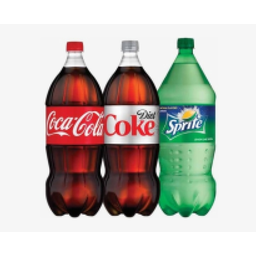
Label: plastic